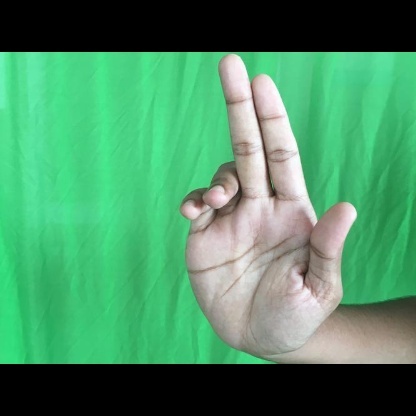
Mudra: Ardhapathaka